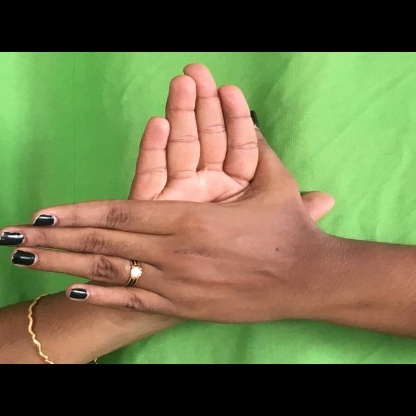
Mudra: Chakra